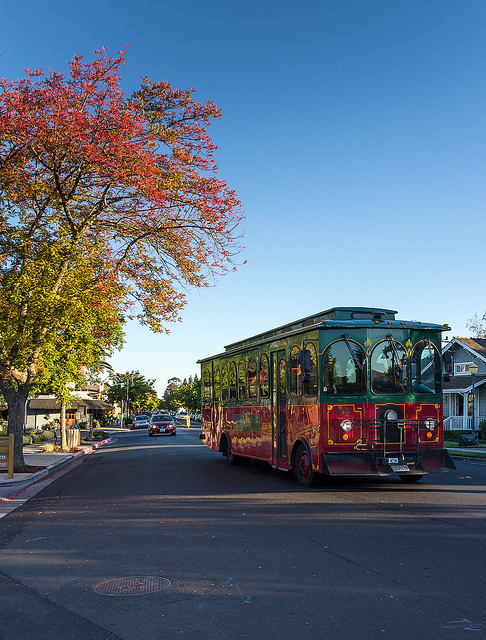
a public transit bus on a city street

A trolley bus drives down a street past trees.

A trolley bus is coming down the street near trees.